John Harriott (sailor)

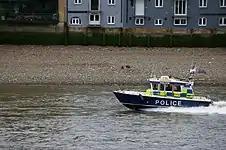
Police boat "John Harriott IV", 2012 photo

Police cutters patrolled the River Thames. Crime was reduced but the force was initially unpopular. Violence was used, and later in 1809 charges of malversation were brought against Harriott by clerks in his office. The case was thrown out by the King's Bench in 1810.